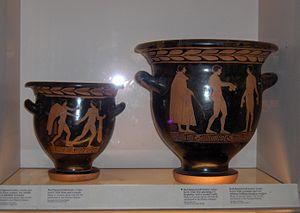
Le Peintre de Pisticci est un peintre de vases à figures rouges anonyme qui fut actif en Grande-Grèce.